Walker Lake (Nevada)

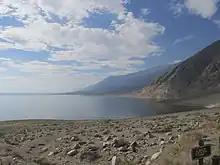
Walker Lake, Nevada, with sign in lower-right showing lake elevation in 1908.

The Walker River Paiute Tribe lived seasonally at the mouth of the Walker River at the time of European arrival. In Numu, their native language, the Walker River Paiute refer to themselves as Agai Ticutta, or "Trout Eaters", speaking to the cultural importance of Lahontan Cutthroat Trout to the tribe. Since before European colonization, the lake has been home to annual festivals celebrating the harvests of pine nuts and, historically, fish.